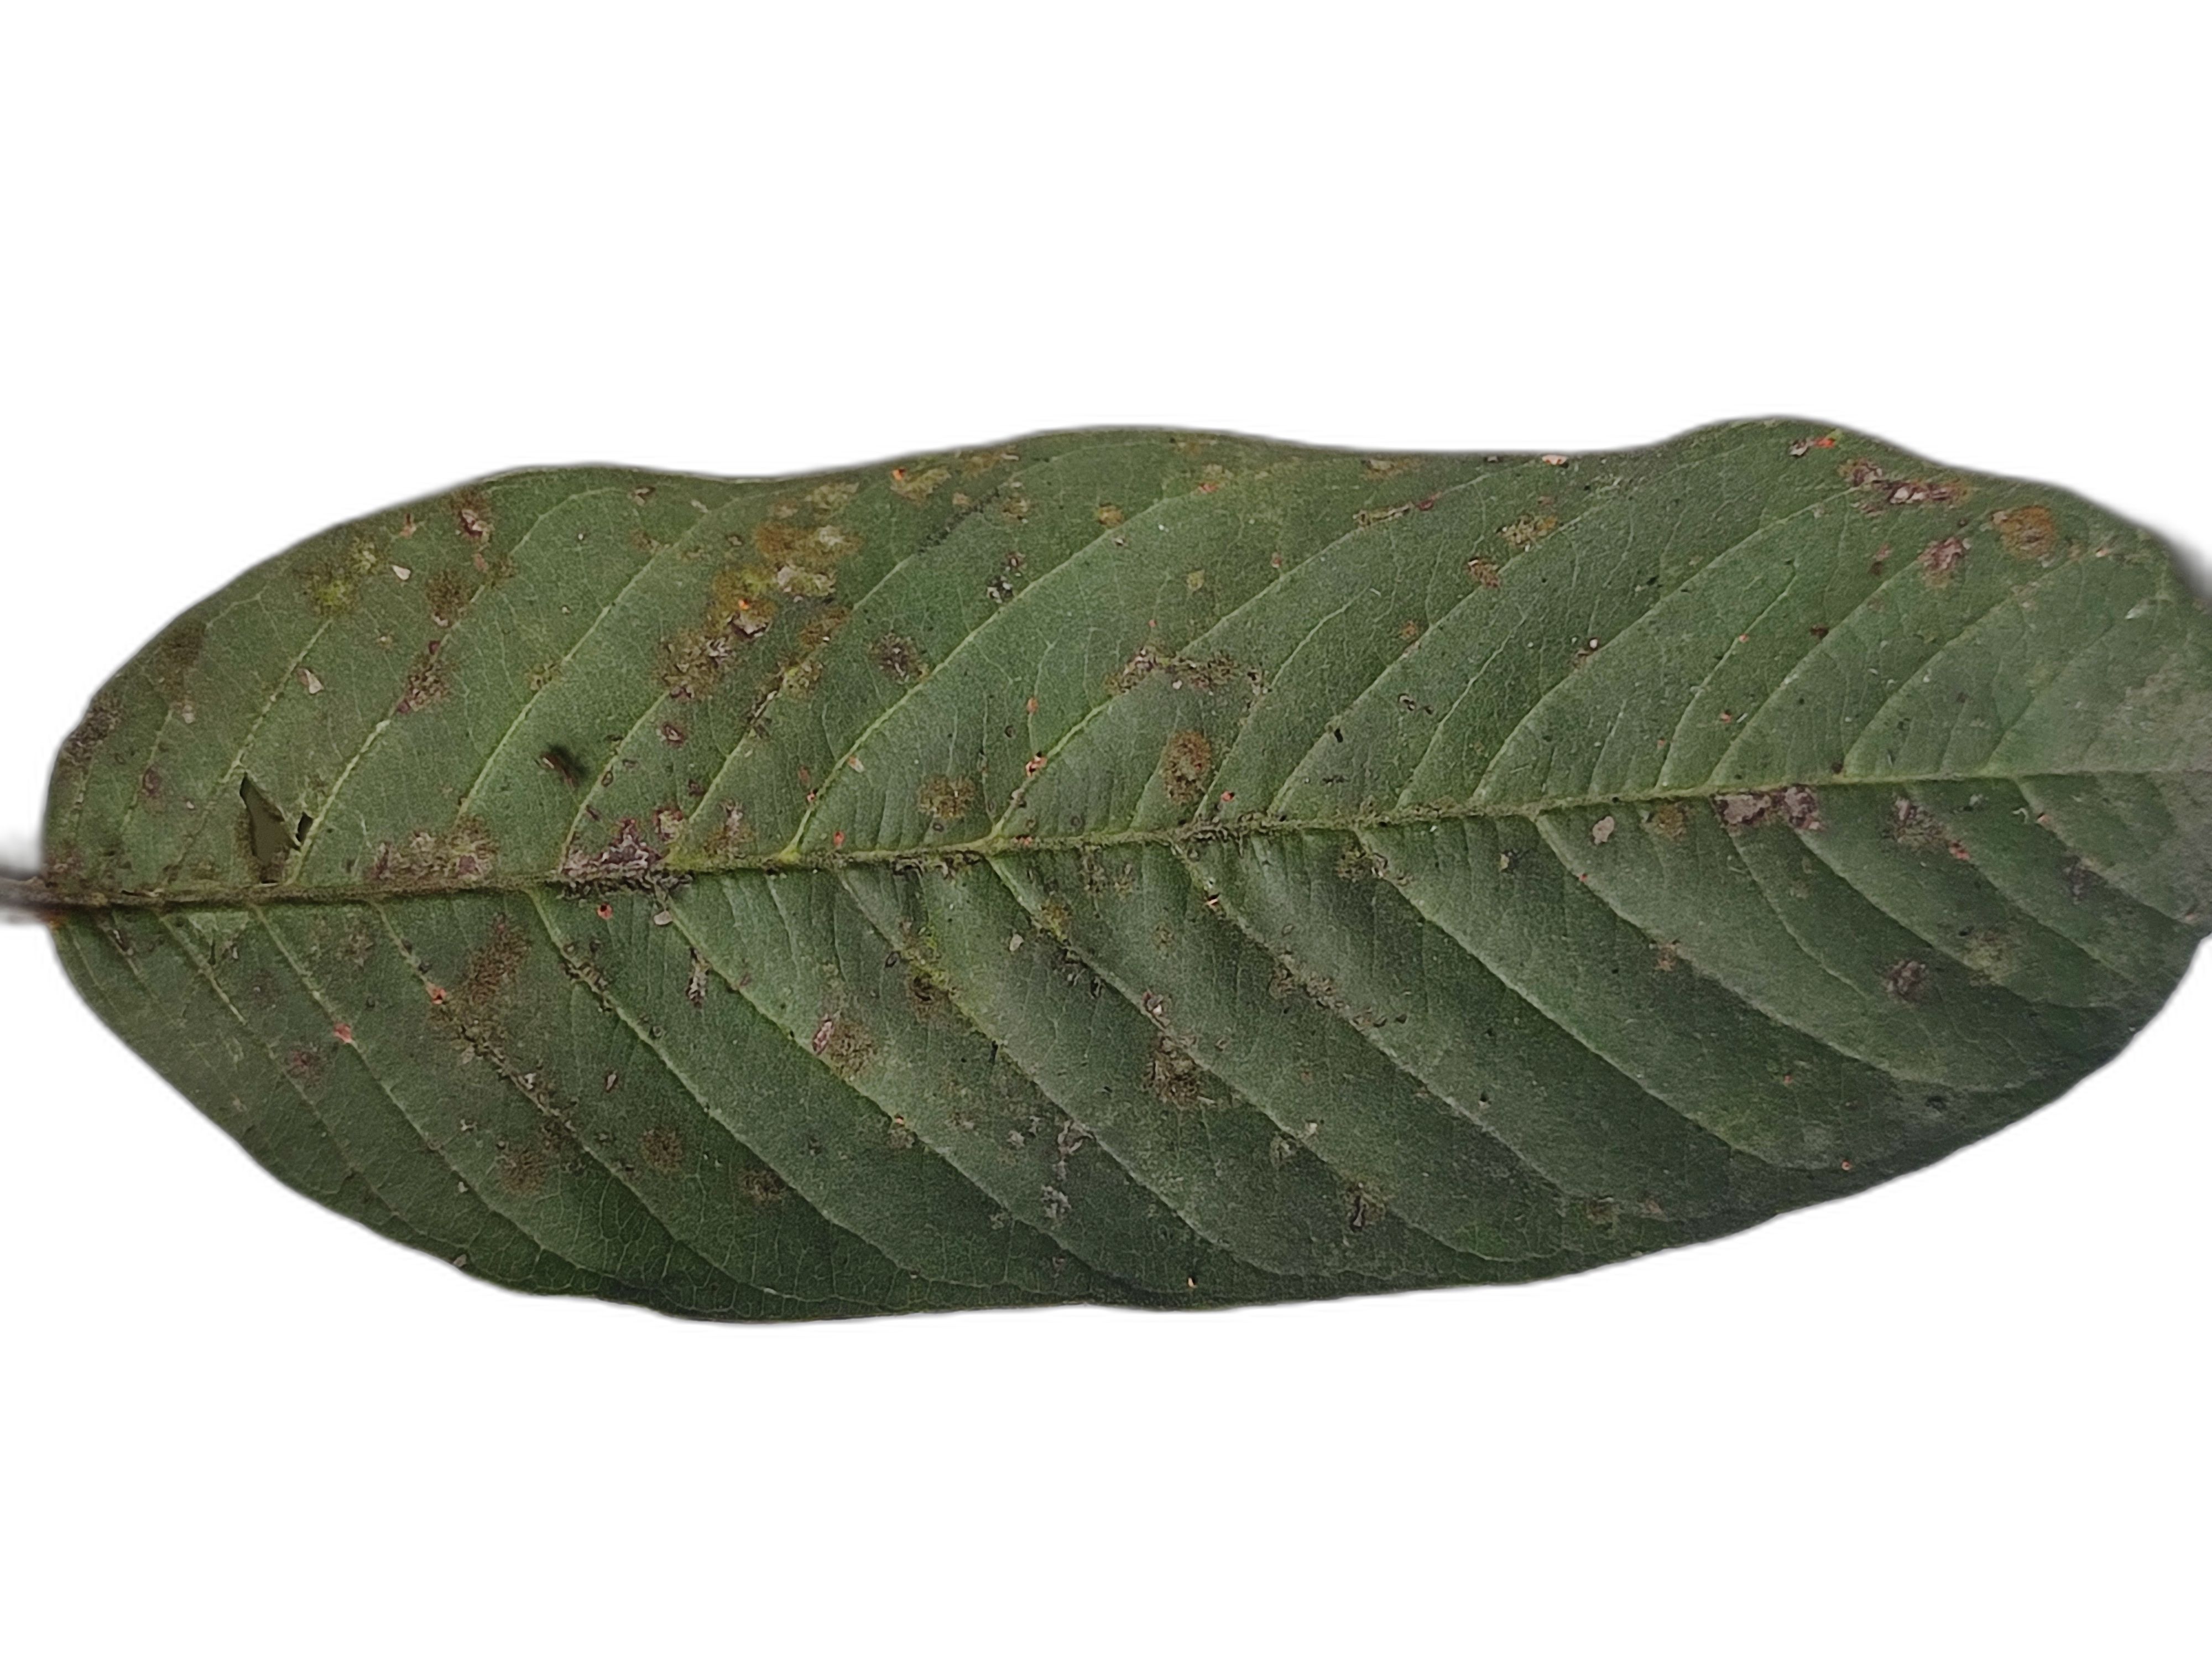
Plant part: leaf
Disease: Anthracnose